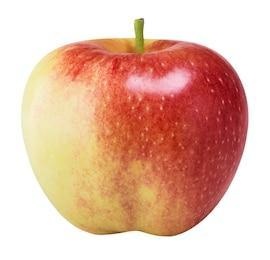
Label: apple